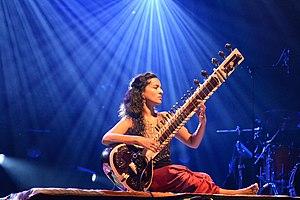
Concert de Anoushka Shankar du 6 août 2014 au Festival Interceltique de Lorient 2014